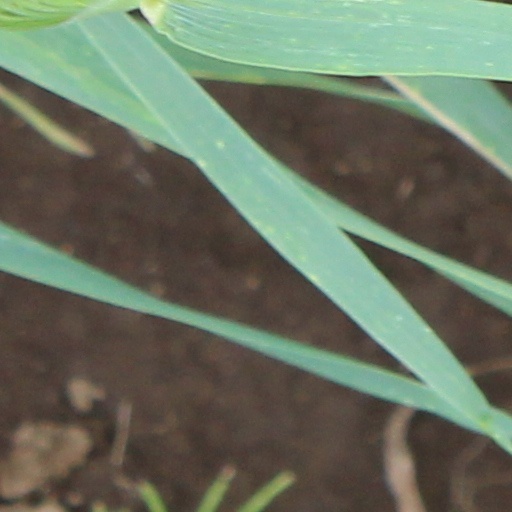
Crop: wheat